Roger Chartier

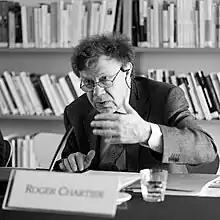
Roger Chartier at CEFRES (Centre français de recherche en sciences sociales), Prague, 2011.

Roger Chartier, (born December 9, 1945, in Lyon), is a French historian and historiographer who is part of the Annales school. He works on the history of books, publishing and reading. He teaches at the École des Hautes Études en Sciences Sociales in Paris, the Collège de France, and the University of Pennsylvania.